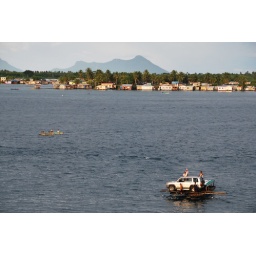
Houses built on sand bars, atolls and around the coast ... and the efficient local transport system